Book of Rhymes

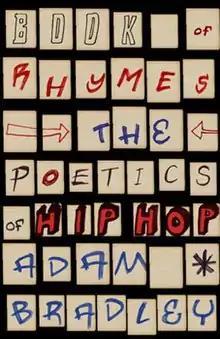

Book of Rhymes: The Poetics of Hip Hop is a book by literary scholar Adam Bradley that looks at hip hop music's literary techniques and argues "that we must understand rap as poetry or miss the vanguard of poetry today". "The Dallas Morning News" described it by saying, "You'll find Yeats and Frost alongside Nas and...Wu-Tang Clan, together forming a discussion on meter and accent, scansion, and slant rhymes".